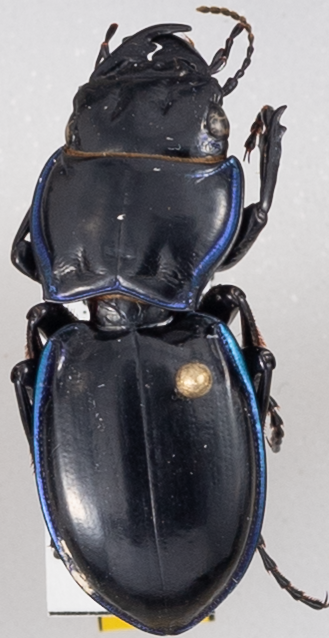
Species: Pasimachus elongatus
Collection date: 2022-07-19
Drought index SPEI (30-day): -0.46
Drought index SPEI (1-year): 1.28
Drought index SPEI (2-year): -0.8